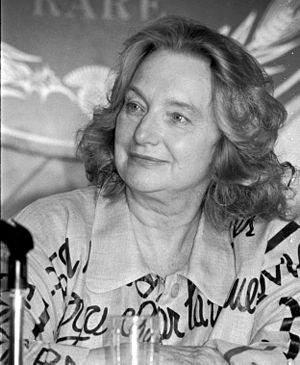
L'écrivaine Christine Arnothy à Deauville, septembre 1992.
Christine Arnothy, dont le vrai nom est Irène Kovach de Szendrö, est une femme de lettres et journaliste française née le 20 novembre 1930 à Budapest et morte le 6 octobre 2015.